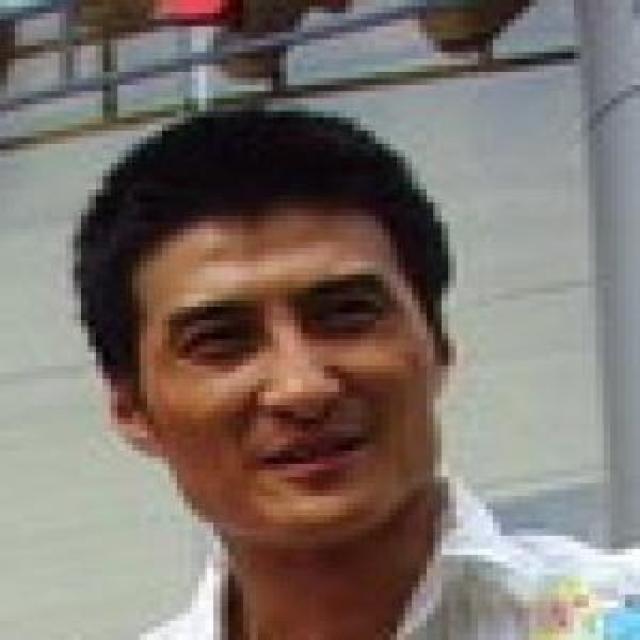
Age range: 21-44